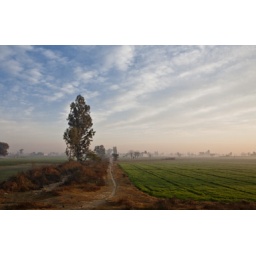
Single tree standing alone beside small way